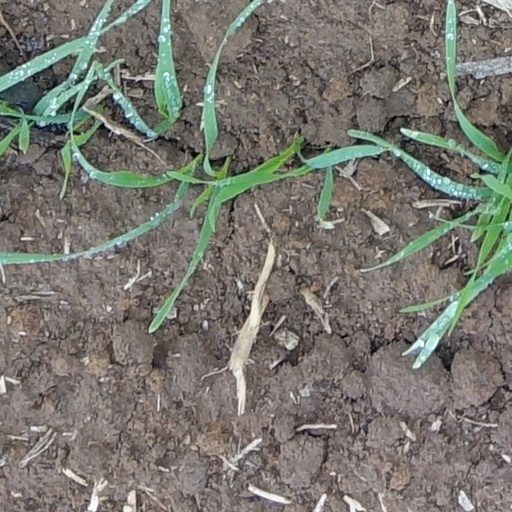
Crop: wheat